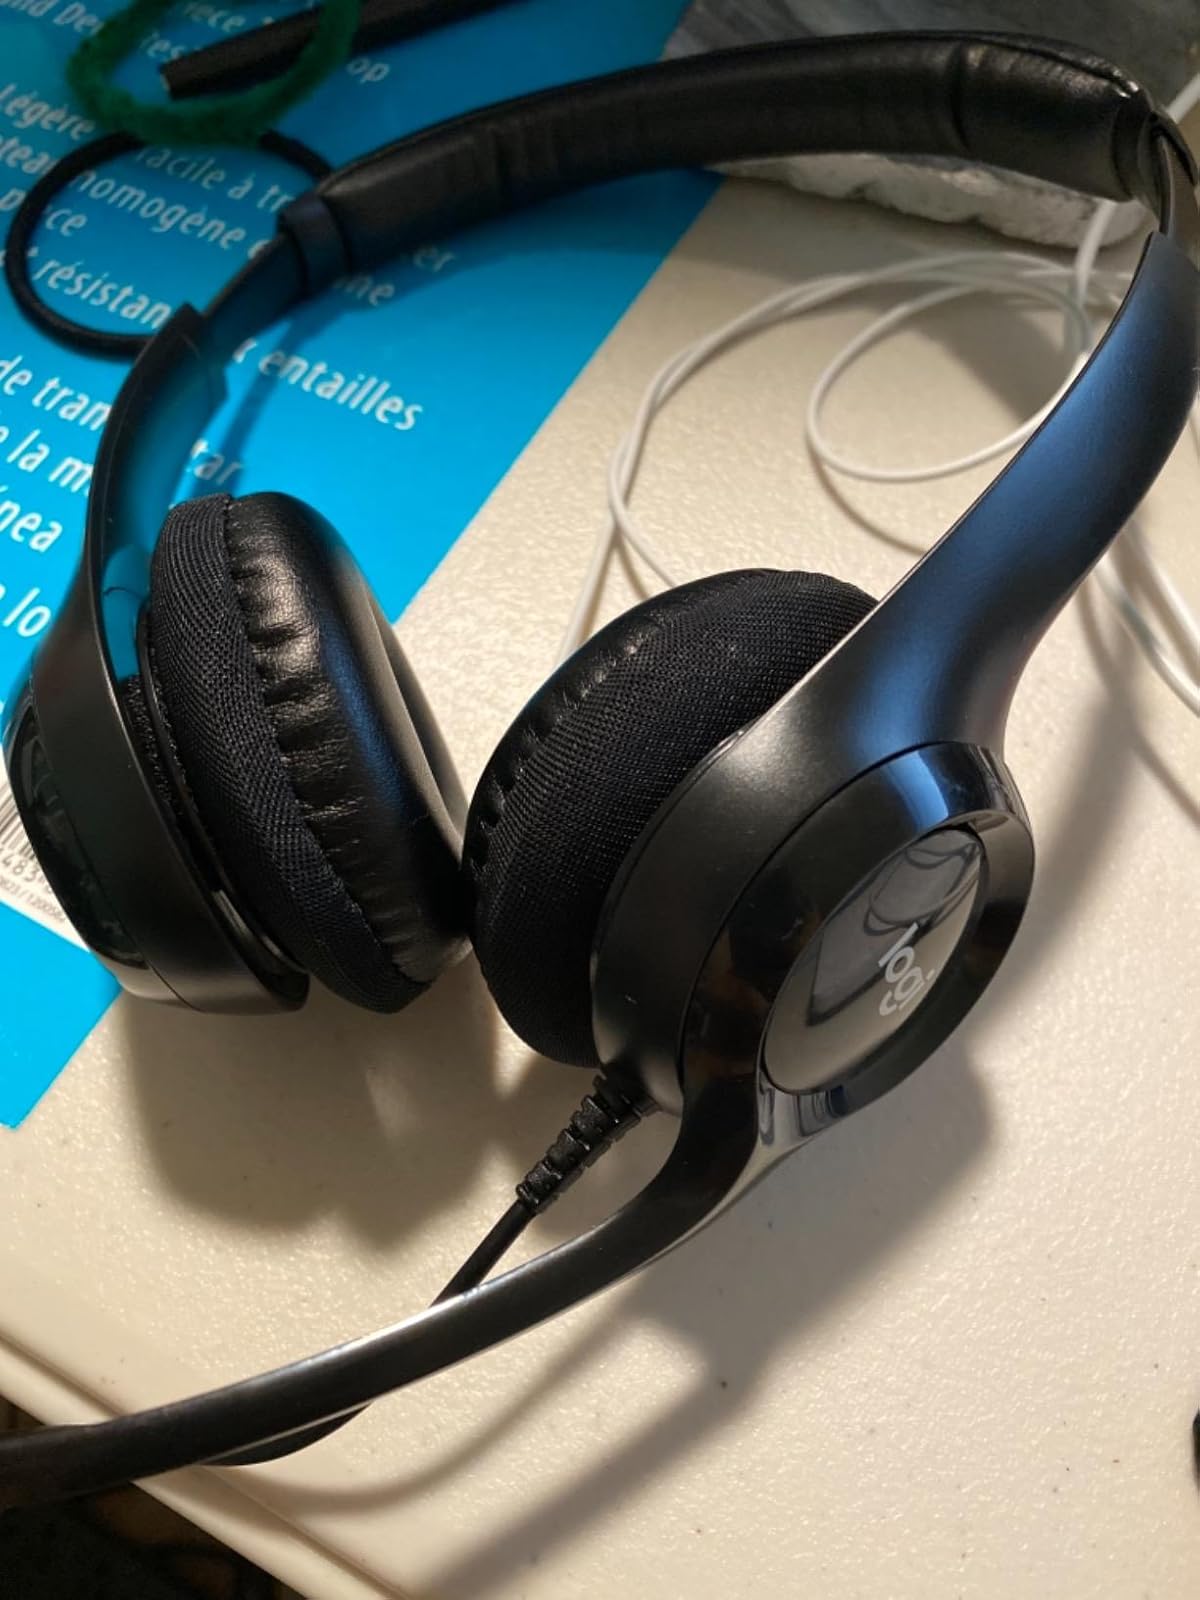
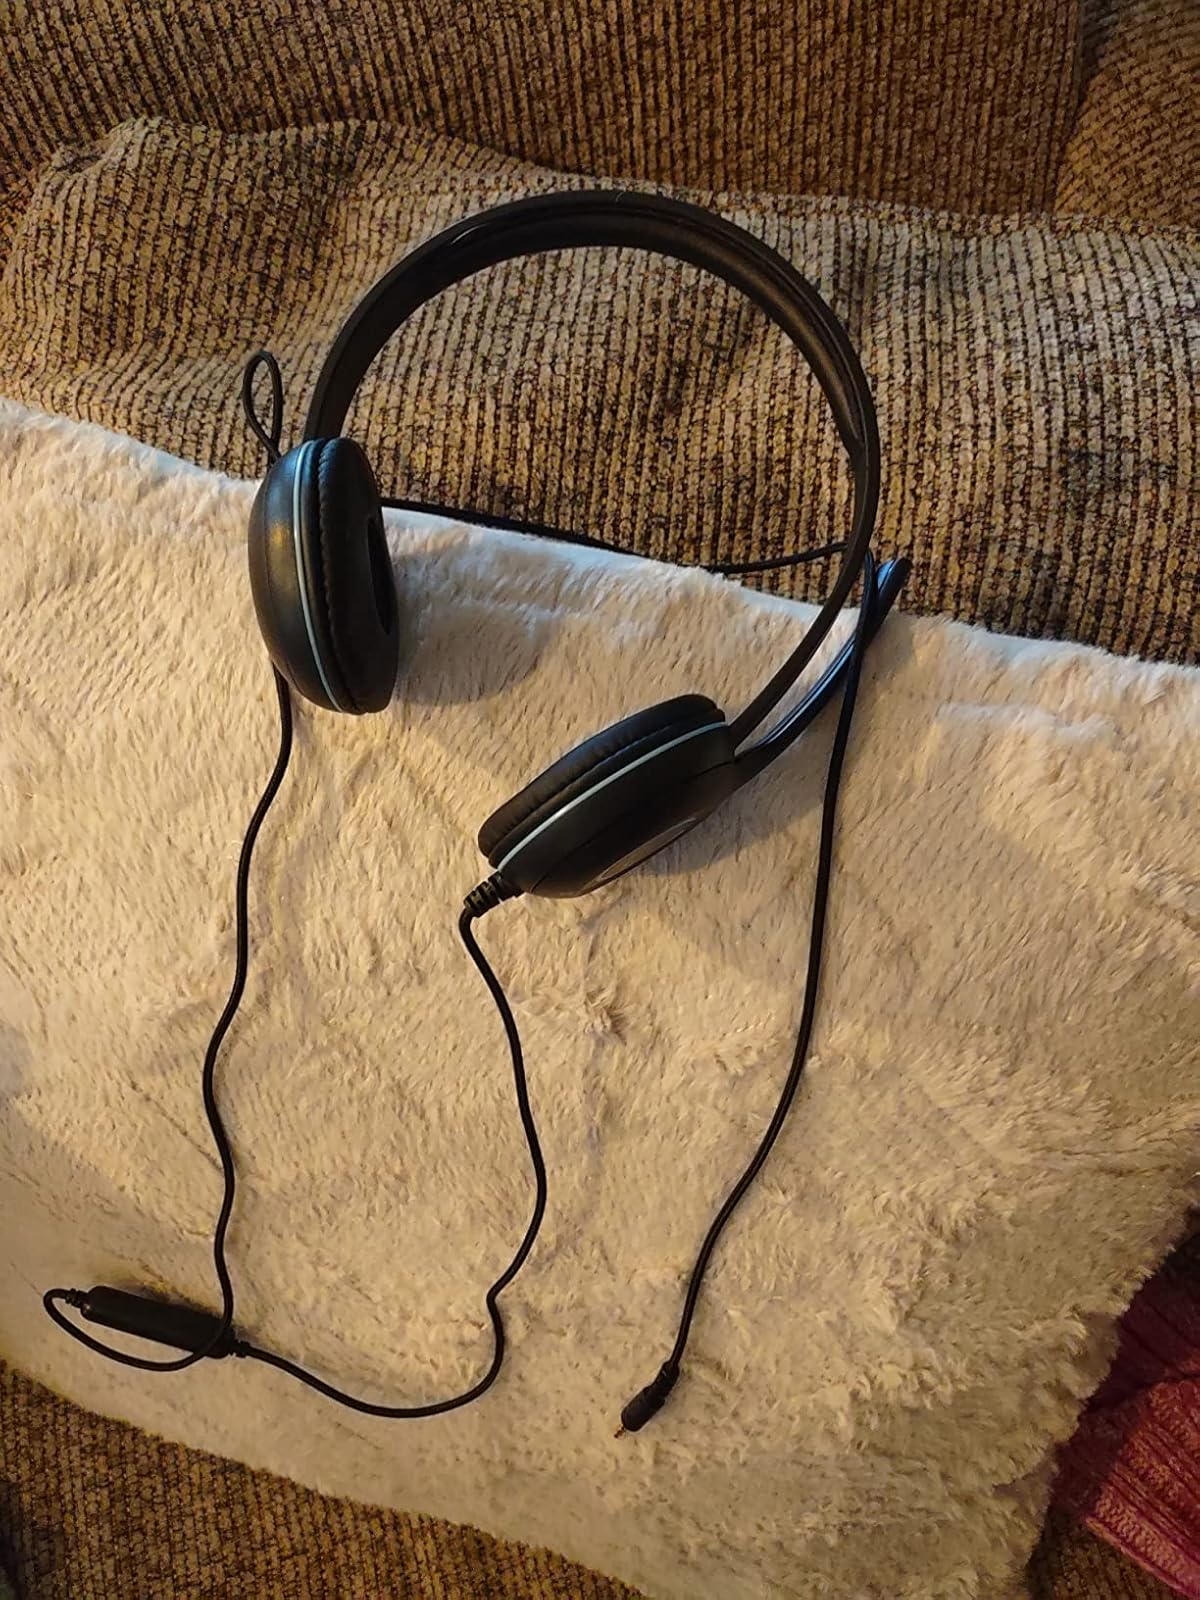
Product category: headphones
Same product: no